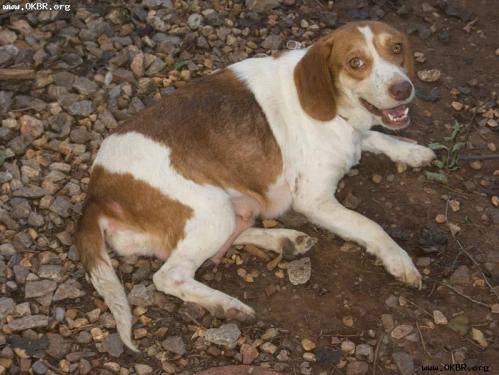
Label: dog